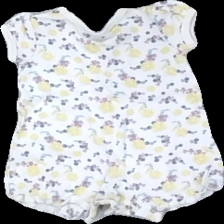
View: back
Type: Top
Category: Children
Brand: Not in the list
Brand text on label: tiny one
Colors: White, Yellow, Blue, Pink
Material: 100% cotton
Pattern: Floral print
Cut: Regular
Size: 56
Season: All
Price range: <50
Recommended usage: Reuse